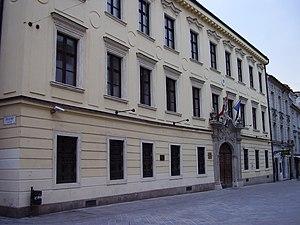
La Slovaquie, en forme longue la République slovaque, en slovaque : Slovensko et Slovenská republika, est un pays situé en Europe centrale, au cœur de l'Europe continentale et à l'est de l'Union européenne, dont elle est membre depuis 2004. Ses pays frontaliers sont la Pologne au nord, l'Ukraine à l'est, la Hongrie au sud, l'Autriche à l'ouest et la Tchéquie à l'ouest-nord-ouest. Du 28 octobre 1918 au 21 mars 1939, puis du 4 avril 1945 au 31 décembre 1992, elle a fait partie de la Tchécoslovaquie.